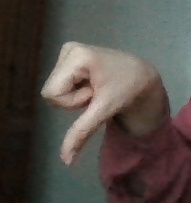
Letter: waw